Roman consul

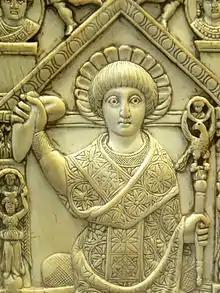
Anastasius (consul of the Eastern Roman Empire for AD 517) in consular garb, holding a sceptre and the "mappa", a piece of cloth used to signal the start of chariot races at the Hippodrome. Ivory panel diptych.

One of the reforms of Constantine I (r. 306–337) was to assign one of the consuls to the city of Rome and the other to Constantinople. Therefore, when the Empire was divided into two on the death of Theodosius I (r. 379–395), the emperor of each half acquired the right of appointing one of the consuls—although on occasion an emperor did allow his colleague to appoint both consuls for various reasons. In the Western Empire, some Eastern consuls were never recognized by the emperor, who became a puppet of powerful generals such as Stilicho. The consulship, bereft of any real power, continued to be a great honor, but the celebrations attending it—above all the chariot races—had come to involve considerable expense; part of the expense had to be covered by the state. At times the consulship was given to teenagers or even children, as in the cases of Varronianus, Valentinianus Galates, Olybrius Junior and the children of the emperor.